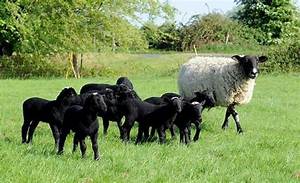
Label: sheep